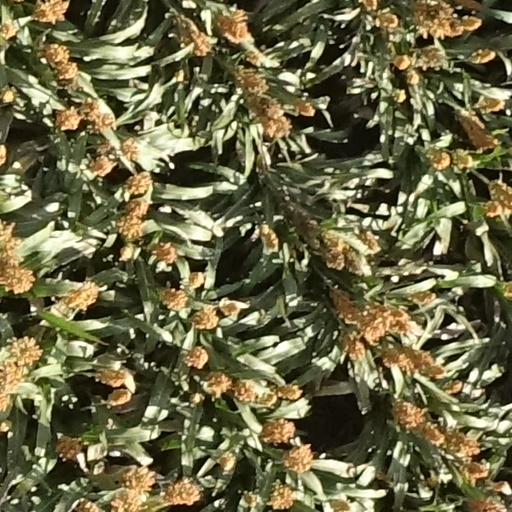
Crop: sorghum